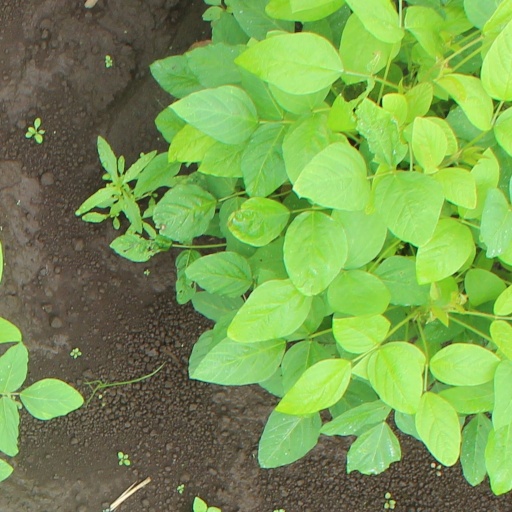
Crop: soybean